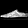
Label: Sneaker